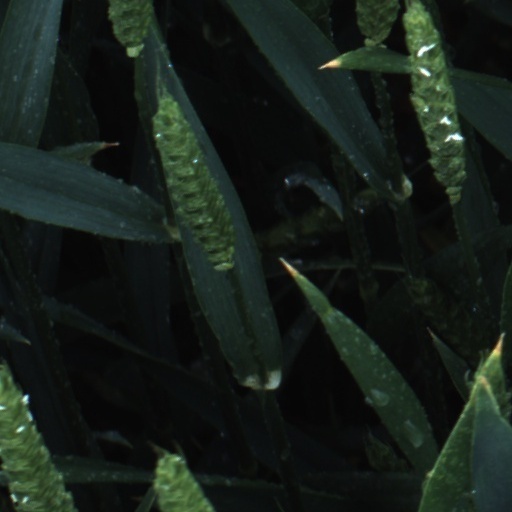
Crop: wheat